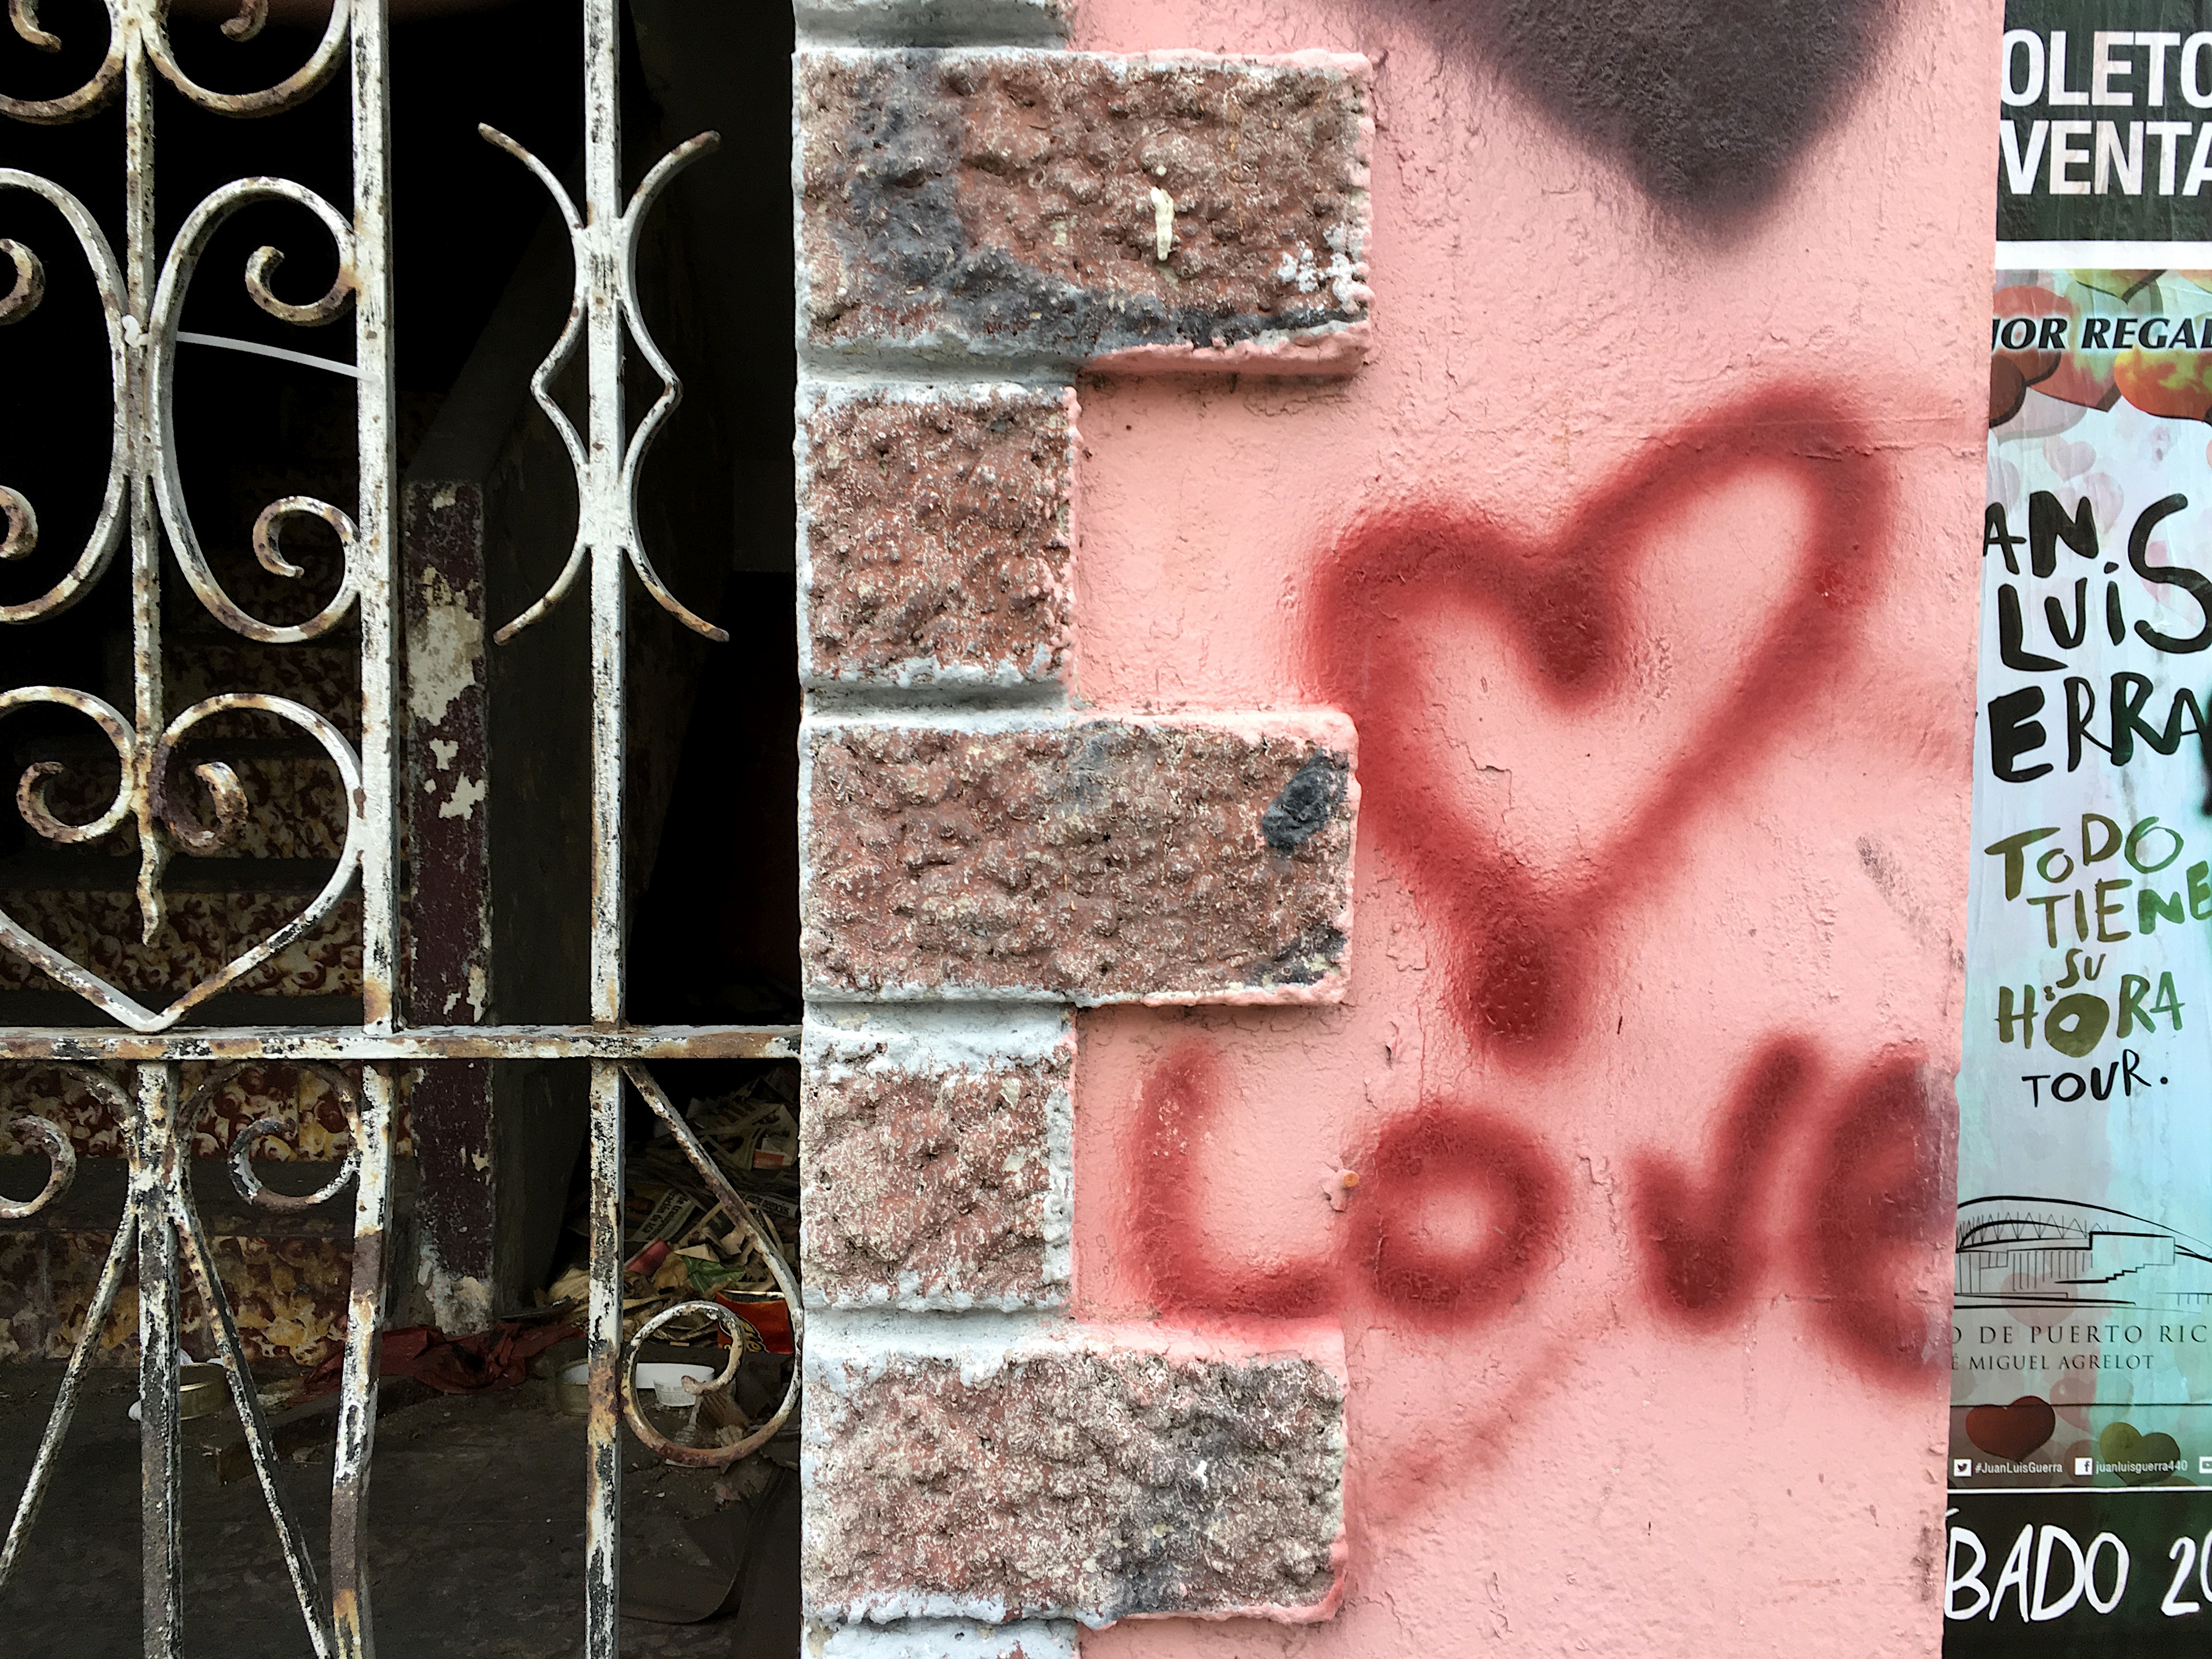
number, wall, love, color, art, design, organ, modern art